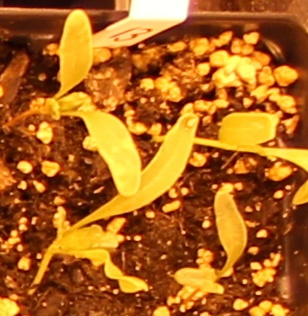
Label: Sugar beet